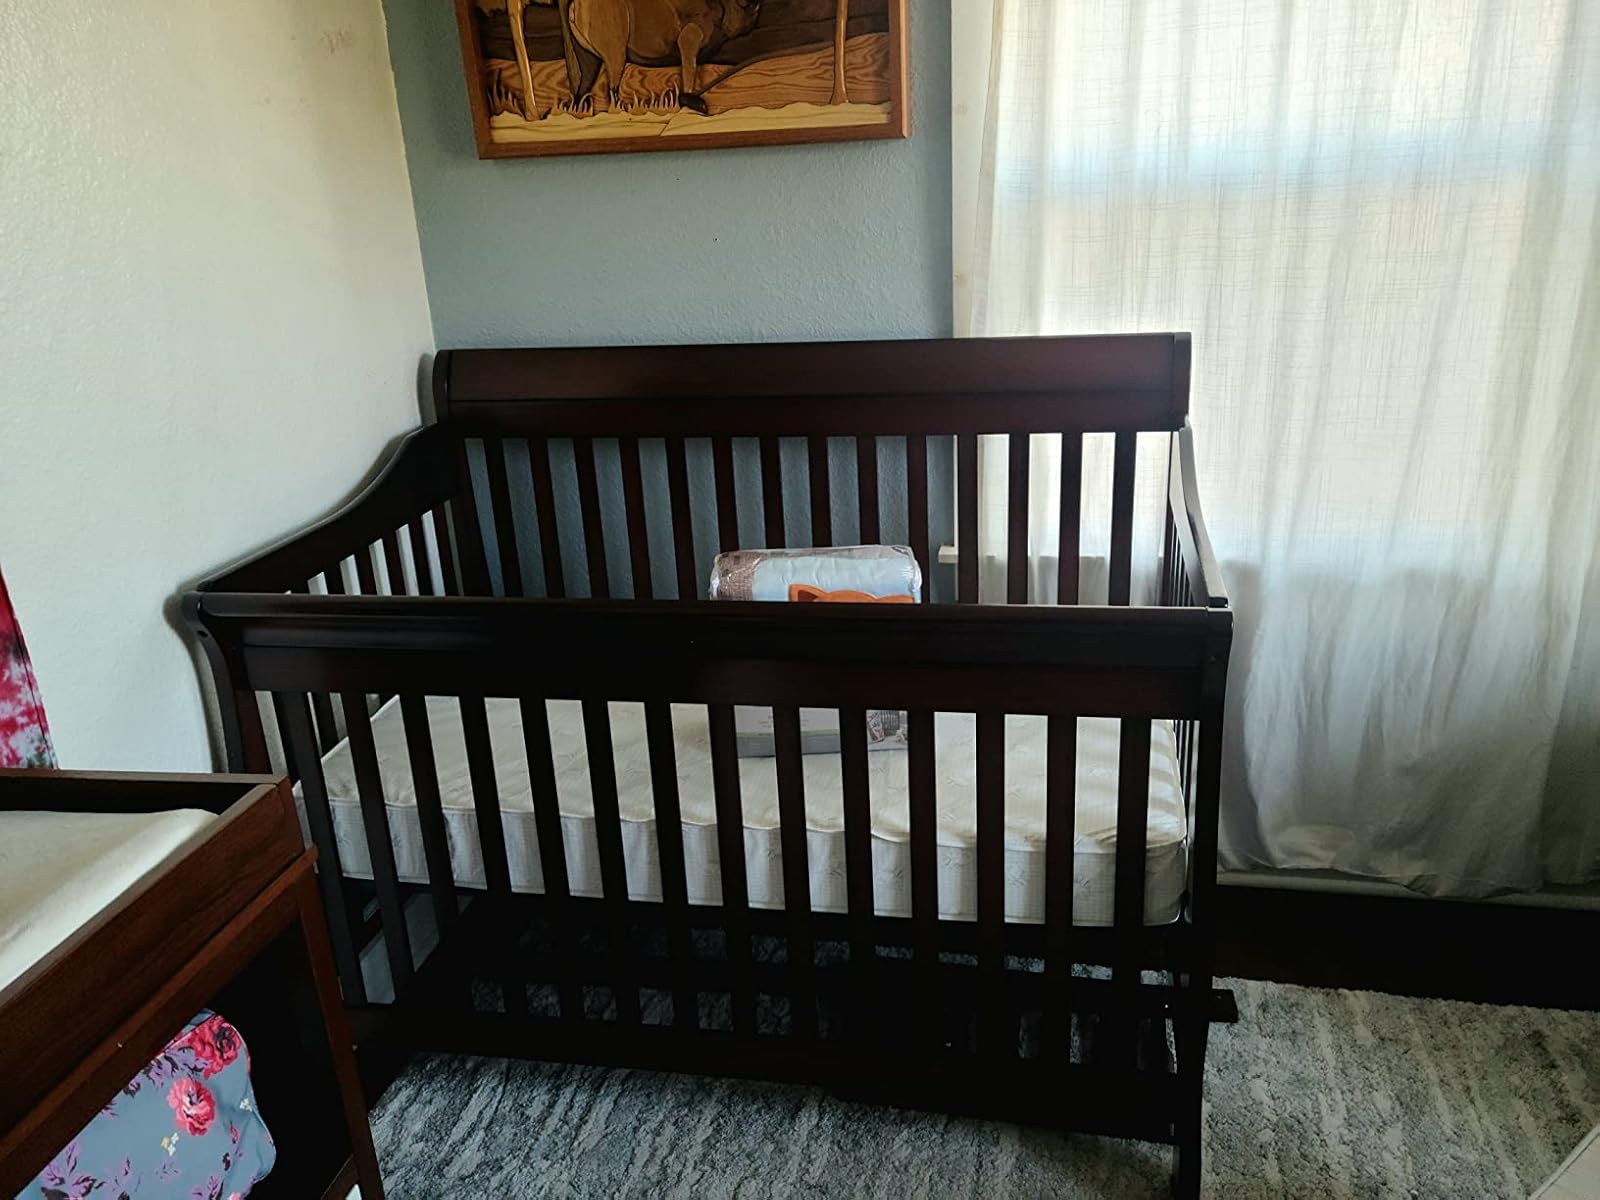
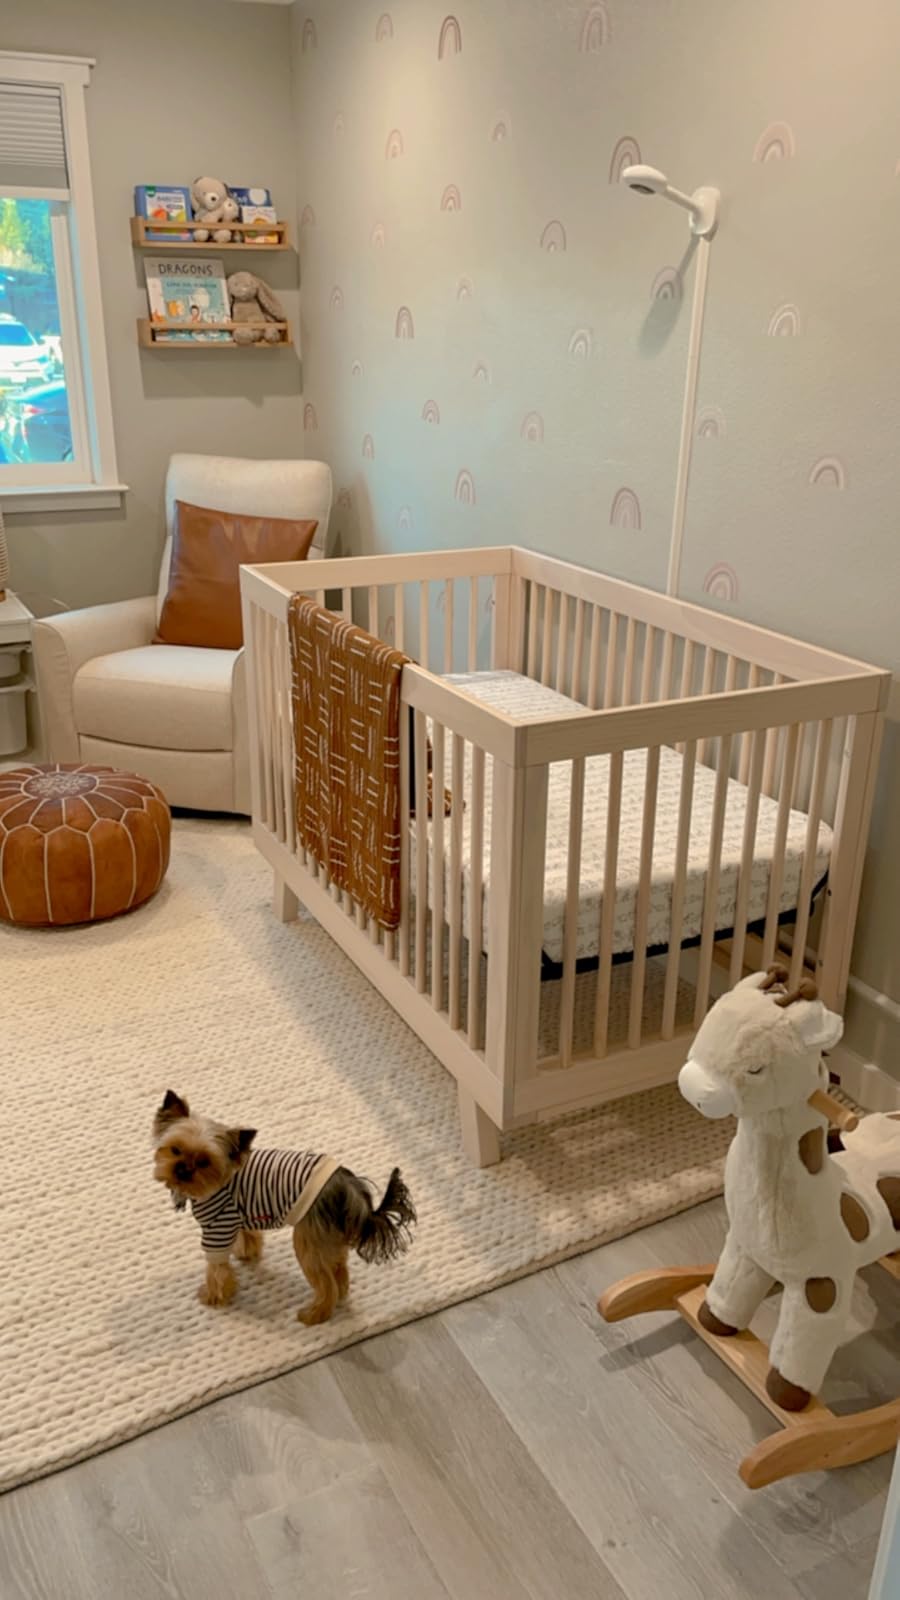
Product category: products_crib
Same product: no